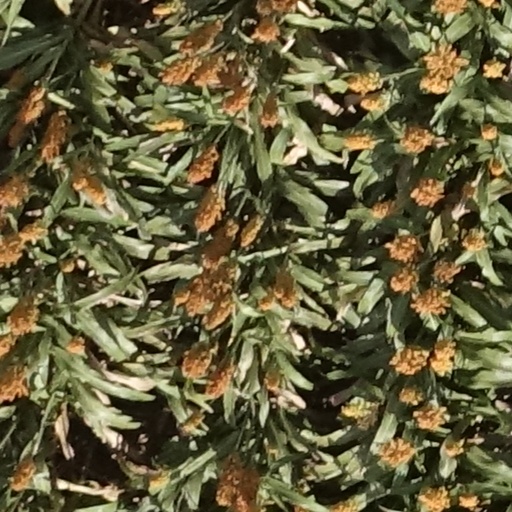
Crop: sorghum